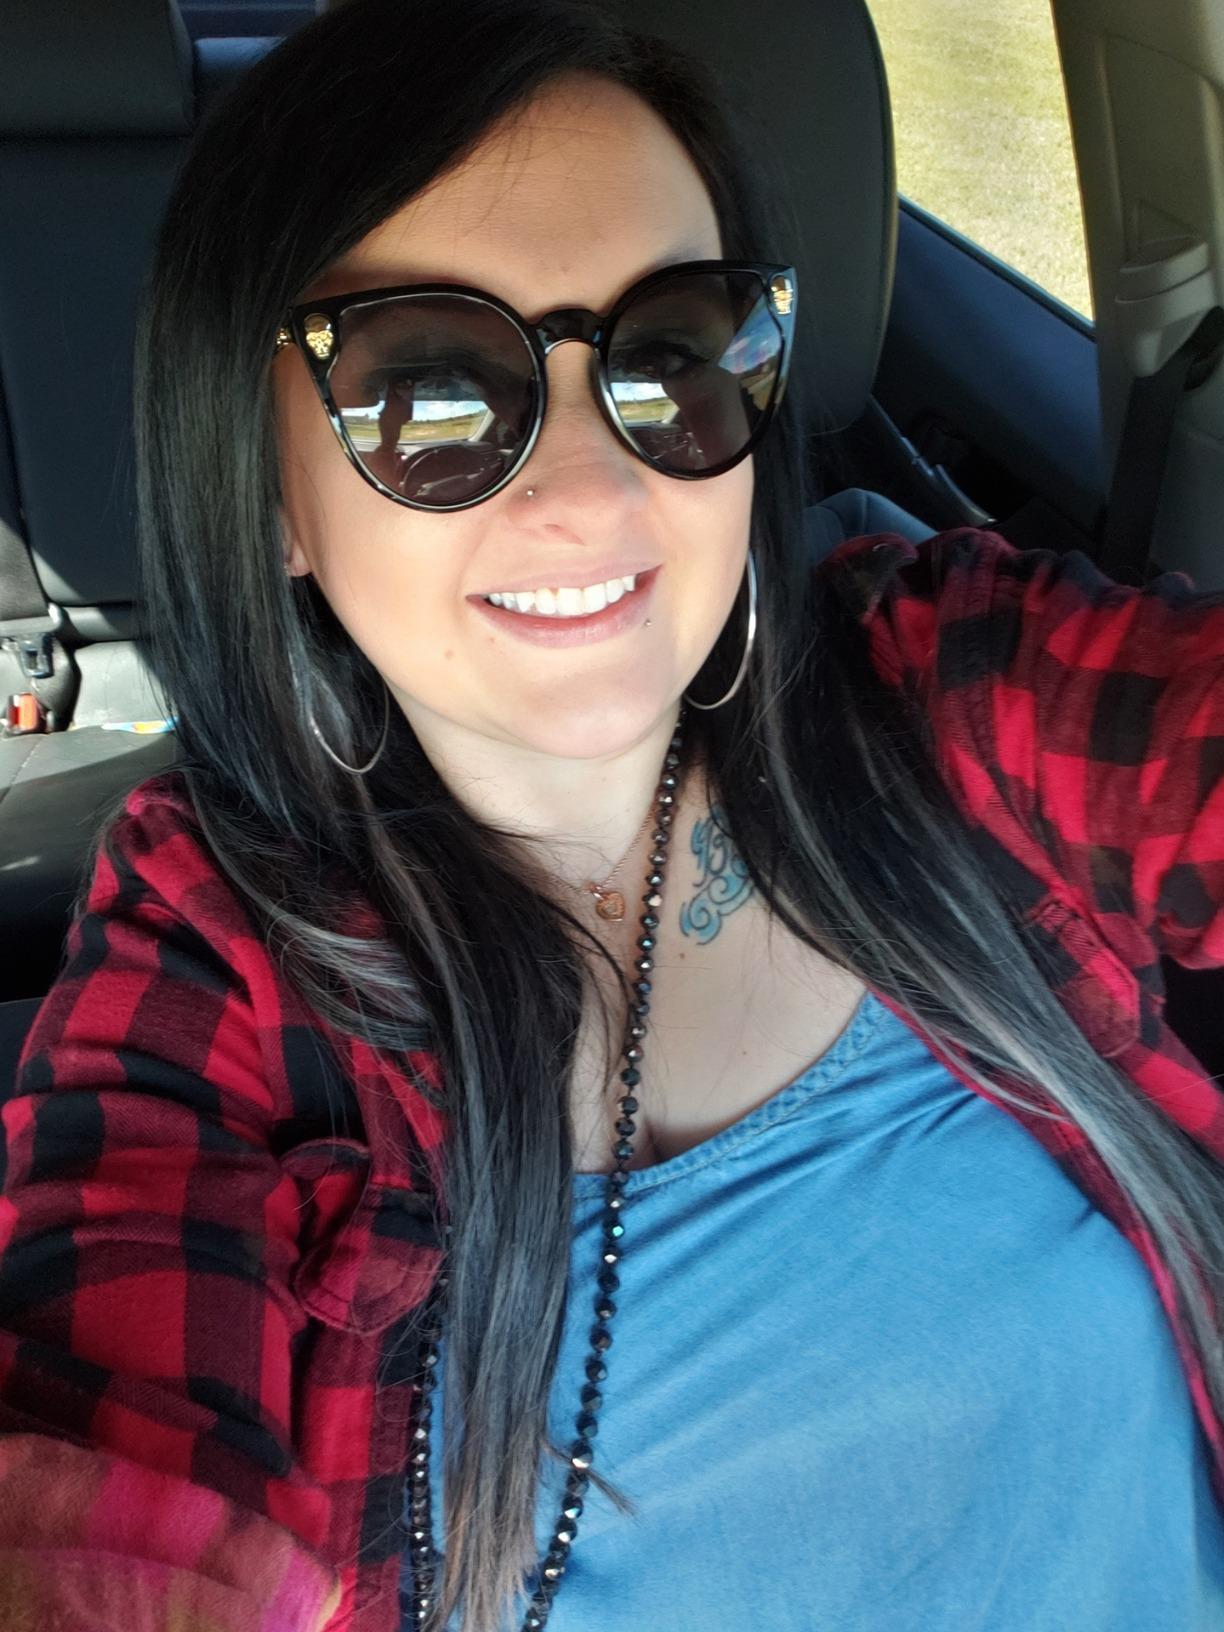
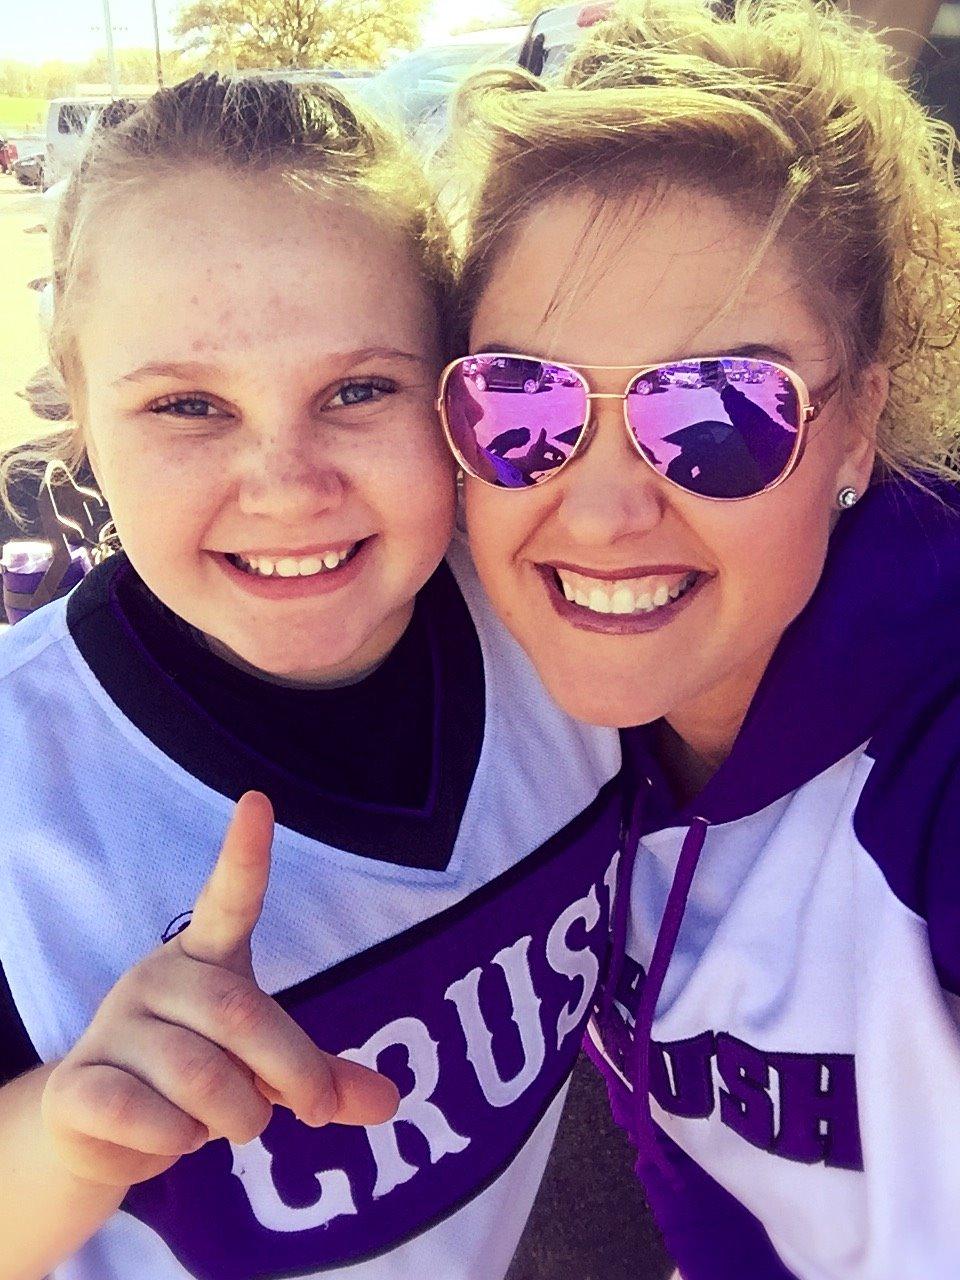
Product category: accessories_sunglasses
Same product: no